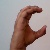
The image shows a hand gesture representing the letter 'C' in Indian Sign Language.